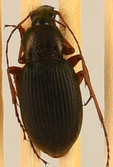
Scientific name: Chlaenius aestivus
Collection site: Smithsonian Environmental Research Center NEON (SERC), plot SERC_021